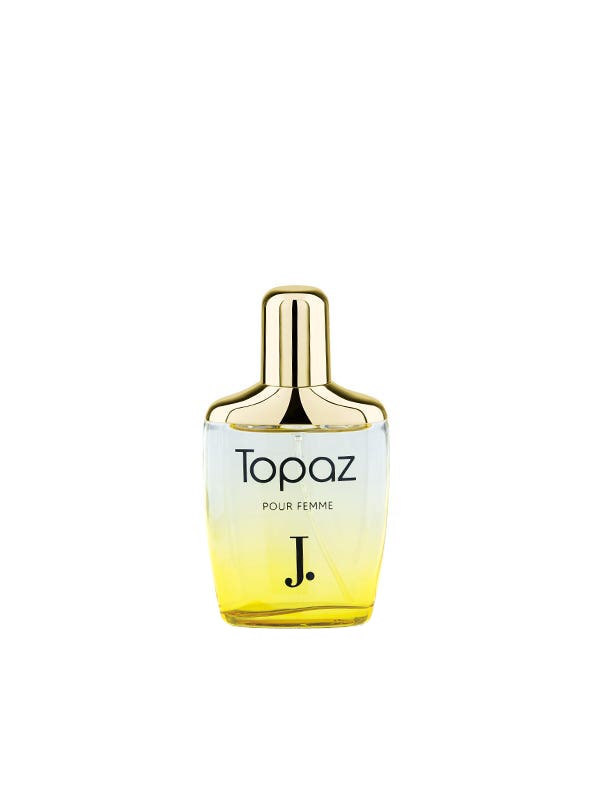
yellow topaz perfume